Alex Trebek

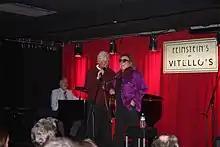
Trebek (left) with Don McLean (right) in December 2019, nine months after his diagnosis

Trebek married broadcaster Elaine Callei in 1974. They had no children, although he adopted Callei's daughter Nicky. The couple divorced in 1981. In 1990, Trebek married Jean Currivan, a real estate project manager from New York. They had two children, Matthew and Emily.